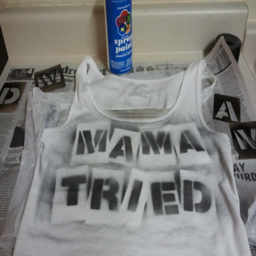
my shirt for the concert !